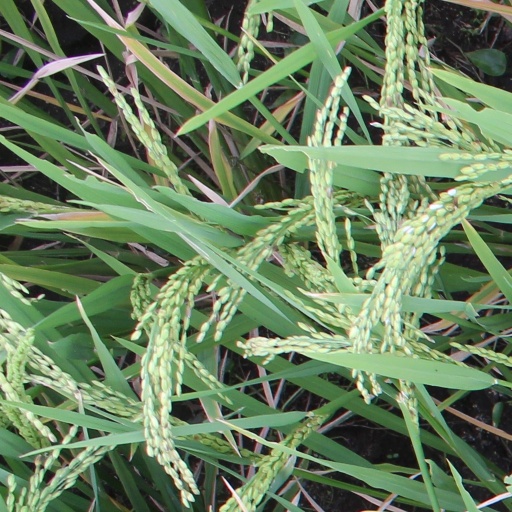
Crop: rice